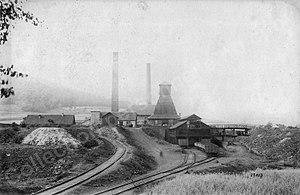
Le carreau du puits Notre-Dame.
Le puits Notre-Dame est l'un des principaux puits des houillères de Ronchamp situé au hameau d'Éboulet sur la commune de Champagney, en Haute-Saône, dans l'est de la France. Il est creusé par une compagnie concurrente, la Société des maîtres de forges possédant les mines d’Éboulet, à partir de 1851 avant d'être intégré aux houillères de Ronchamp quinze ans plus tard. Après avoir servi à l'extraction de la houille pendant un demi-siècle, il sert ensuite de puits d'exhaure jusqu’à ce qu'il soit remblayé à la fermeture des houillères en 1958.
Les puits des houillères de Ronchamp sont une série de charbonnages entrepris par les différentes compagnies minières du bassin minier de Ronchamp entre le début du XIXᵉ siècle et le milieu du XXᵉ siècle à Ronchamp, Champagney et Magny-Danigon, dans le département de la Haute-Saône en France.
Champagney est une commune française située dans le département de la Haute-Saône, en région Bourgogne-Franche-Comté. Elle fait partie de la communauté de communes Rahin et Chérimont.
Le bassin houiller stéphanien sous-vosgien fait partie des bassins houillers des Vosges et du Jura. Il englobe l'est de la Haute-Saône, le Territoire de Belfort et le sud du Haut-Rhin, dans l'est de la France. Daté du Stéphanien, seule sa partie centre-ouest correspondant au bassin minier de Ronchamp et Champagney est abondamment exploitée pour ses couches de bonne qualité entre le milieu du XVIIIᵉ siècle et le milieu du XXᵉ siècle, tandis que ses autres sites sont délaissés et très peu exploités, soit en raison d'une profondeur trop importante, soit en raison de la médiocre qualité et de la faible épaisseur des couches.